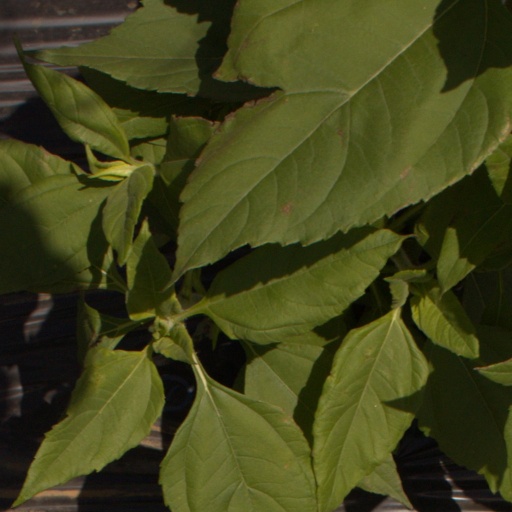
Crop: Jerusalem artichoke